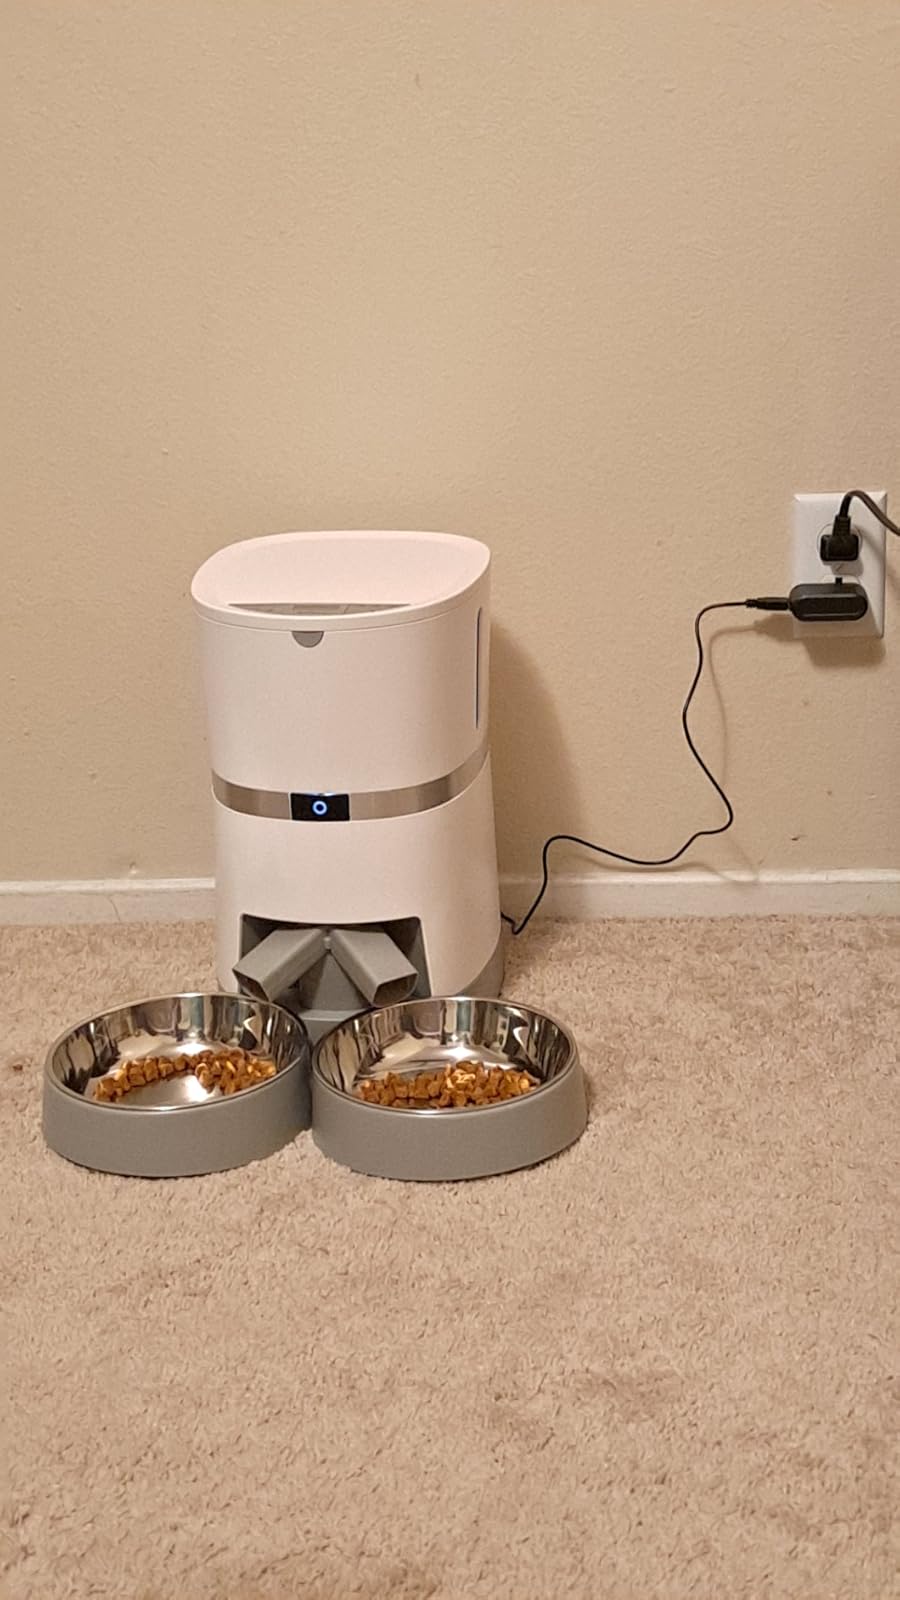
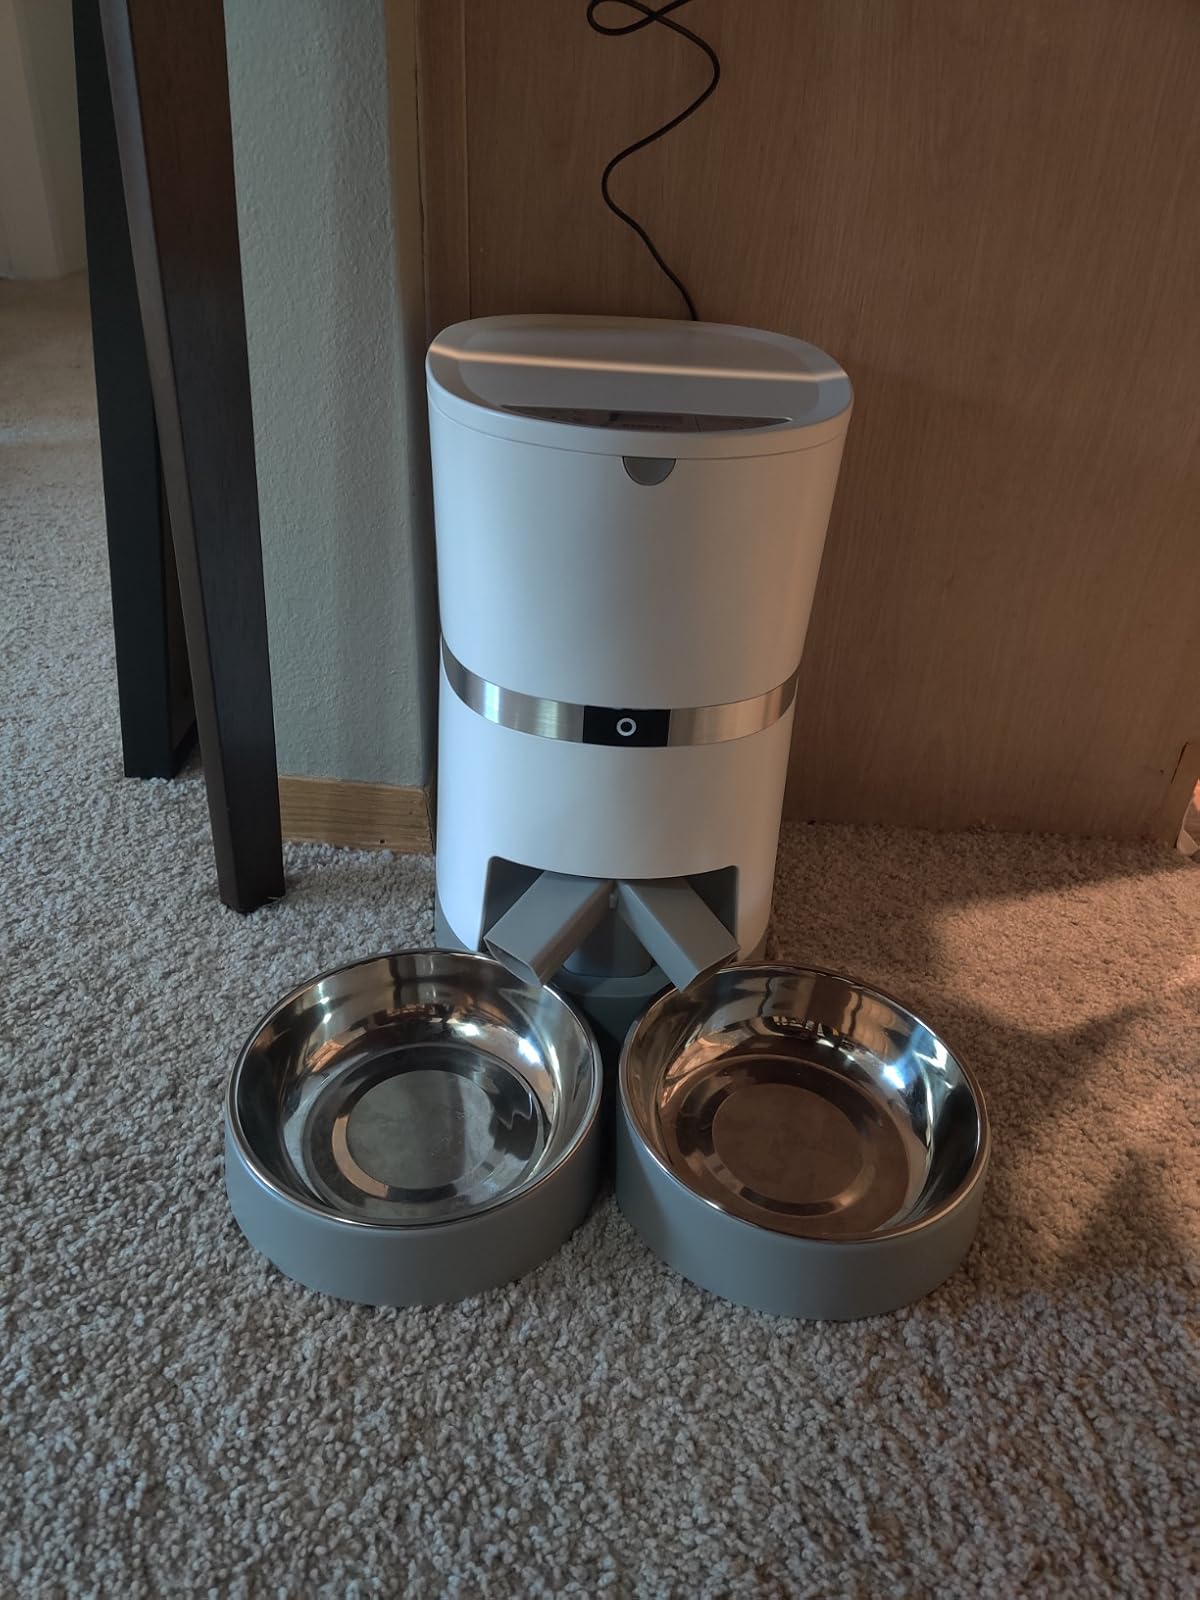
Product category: items_feeder
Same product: yes